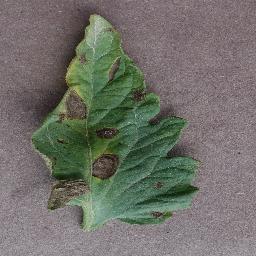
Label: Tomato___Early_blight